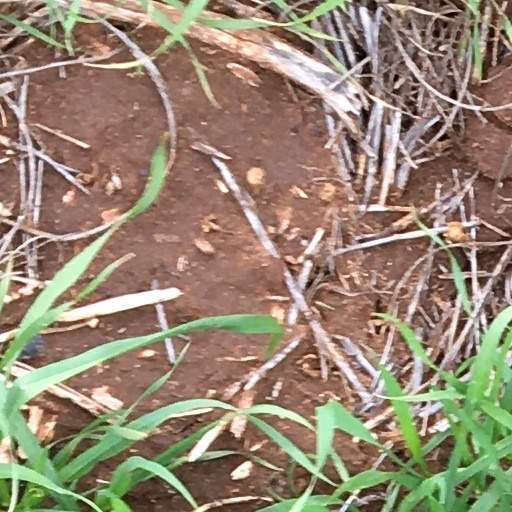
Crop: wheat